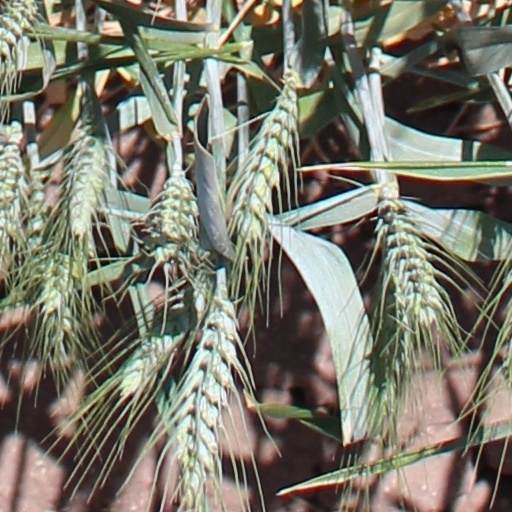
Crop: wheat